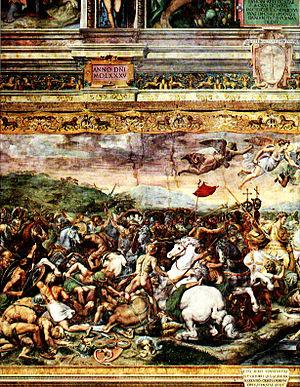
À l'origine ville-état dans l'actuelle Italie au VIIIᵉ siècle av. J.-C., puis empire hégémonique couvrant la majeure partie de l'Europe, du Proche-Orient et de l'Afrique du Nord jusqu'à sa chute au cours du Vᵉ siècle, l'histoire de l'ancienne Rome est étroitement liée à son histoire militaire. Le cœur des campagnes qui constituent l’histoire militaire de la Rome antique est un agrégat de récits de différentes batailles terrestres, de sa première défense et sa conquête de la péninsule italienne jusqu'à la lutte ultime de l'Empire romain d'Occident pour sa survie contre les invasions barbares après la division de l'empire. Ces récits ont été écrits par différents auteurs pendant et après l'empire. Malgré le fait que l'empire englobait sur sa fin une partie importante du bassin méditerranéen, les batailles navales ont été généralement moins importantes que les batailles terrestres dans l'histoire militaire de Rome, notamment en raison de sa position dominante et incontestée sur mer à la suite de la Première guerre punique.